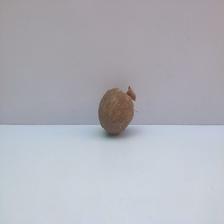
Size: Spoiled